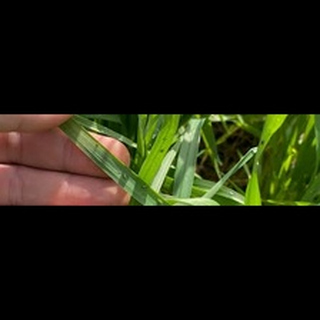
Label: wheat_leaf_blight